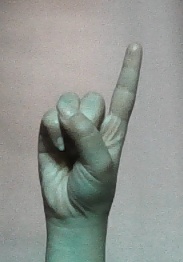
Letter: bb